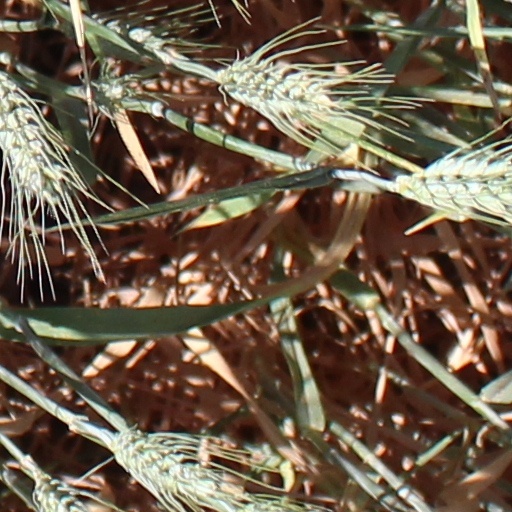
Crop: wheat